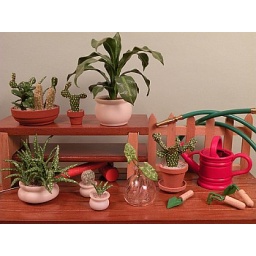
Dollhouse miniature potting table of plants by Carolyn Mohler Kraft